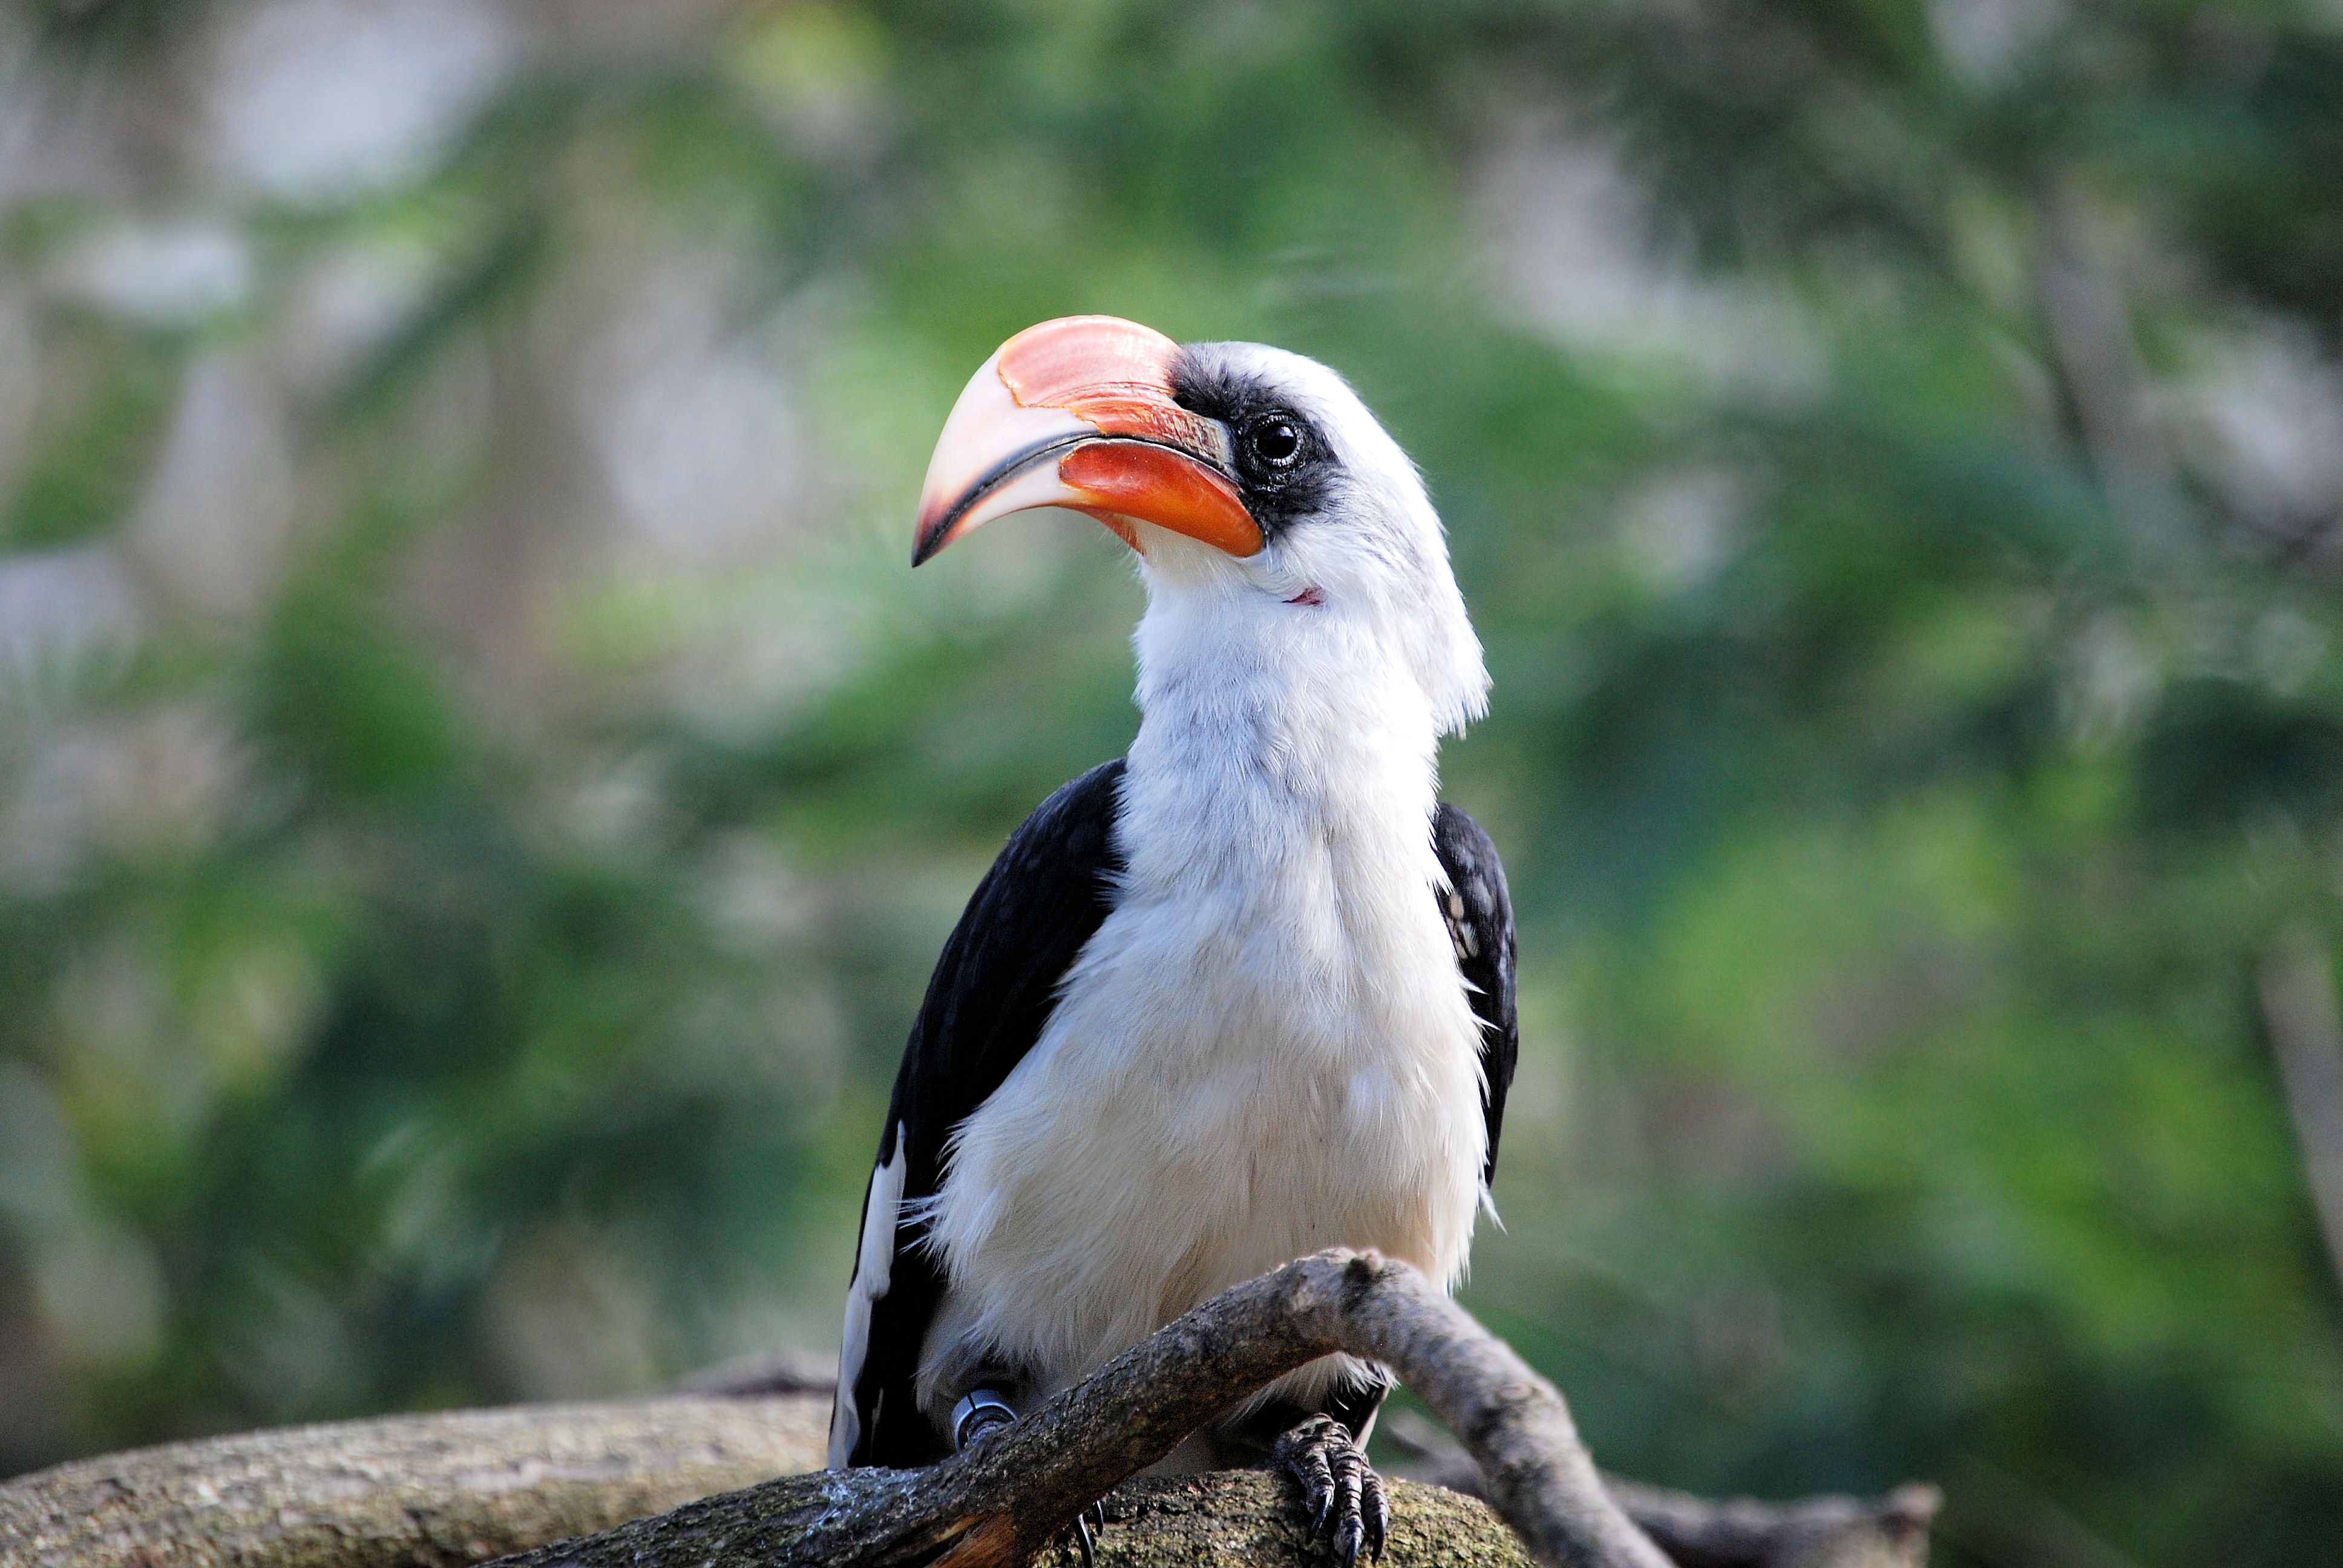
nature, branch, bird, wing, wildlife, zoo, beak, tropical, feather, fauna, plumage, colour, colors, feathers, vertebrate, bill, hornbill, perched, coraciiformes